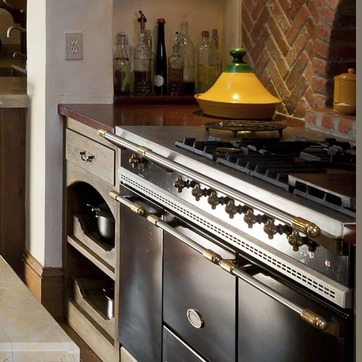
Material: metal